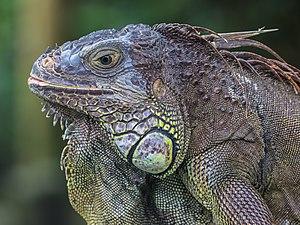
Photographie de gros plan d'un Iguana iguana (Iguane vert) prise au zoo de Singapore. Le reptile n'était pas enfermé derrière une barrière, donc n'importe qui pouvait approcher aussi près que souhaité
Iguana iguana est une espèce de sauriens de la famille des Iguanidae. En français, elle est nommée Iguane vert ou Iguane commun.